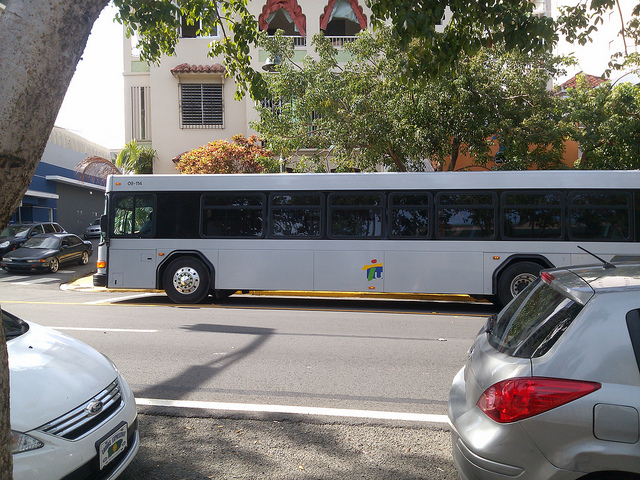
A bus on a small sized road during the day.

Street image with parked cars and a bus.

A bus parked at the side of a road.

Very long wheelbase city bus stopped at corner.

A passanger bus parked along a city roadside.